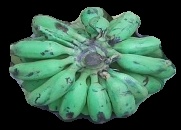
Variety: elakki-bale
Grade: grade3